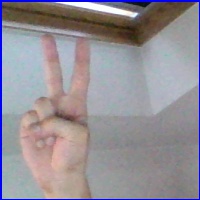
Letra: V